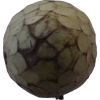
Label: cherimoya